Geography of New Zealand

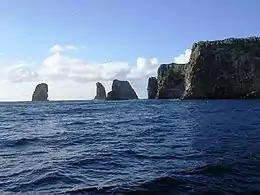
The Forty-Fours viewed from the north; the leftmost islet is the easternmost point of New Zealand.

The phrase "From Cape Reinga to The Bluff" is frequently used within New Zealand to refer to the extent of the whole country. Cape Reinga / Te Rerenga Wairua is the northwesternmost tip of the Aupōuri Peninsula, at the northern end of the North Island. Bluff is Invercargill's port, located near the southern tip of the South Island, below the 46th parallel south. However, the extreme points of New Zealand are in fact located in several outlying islands.